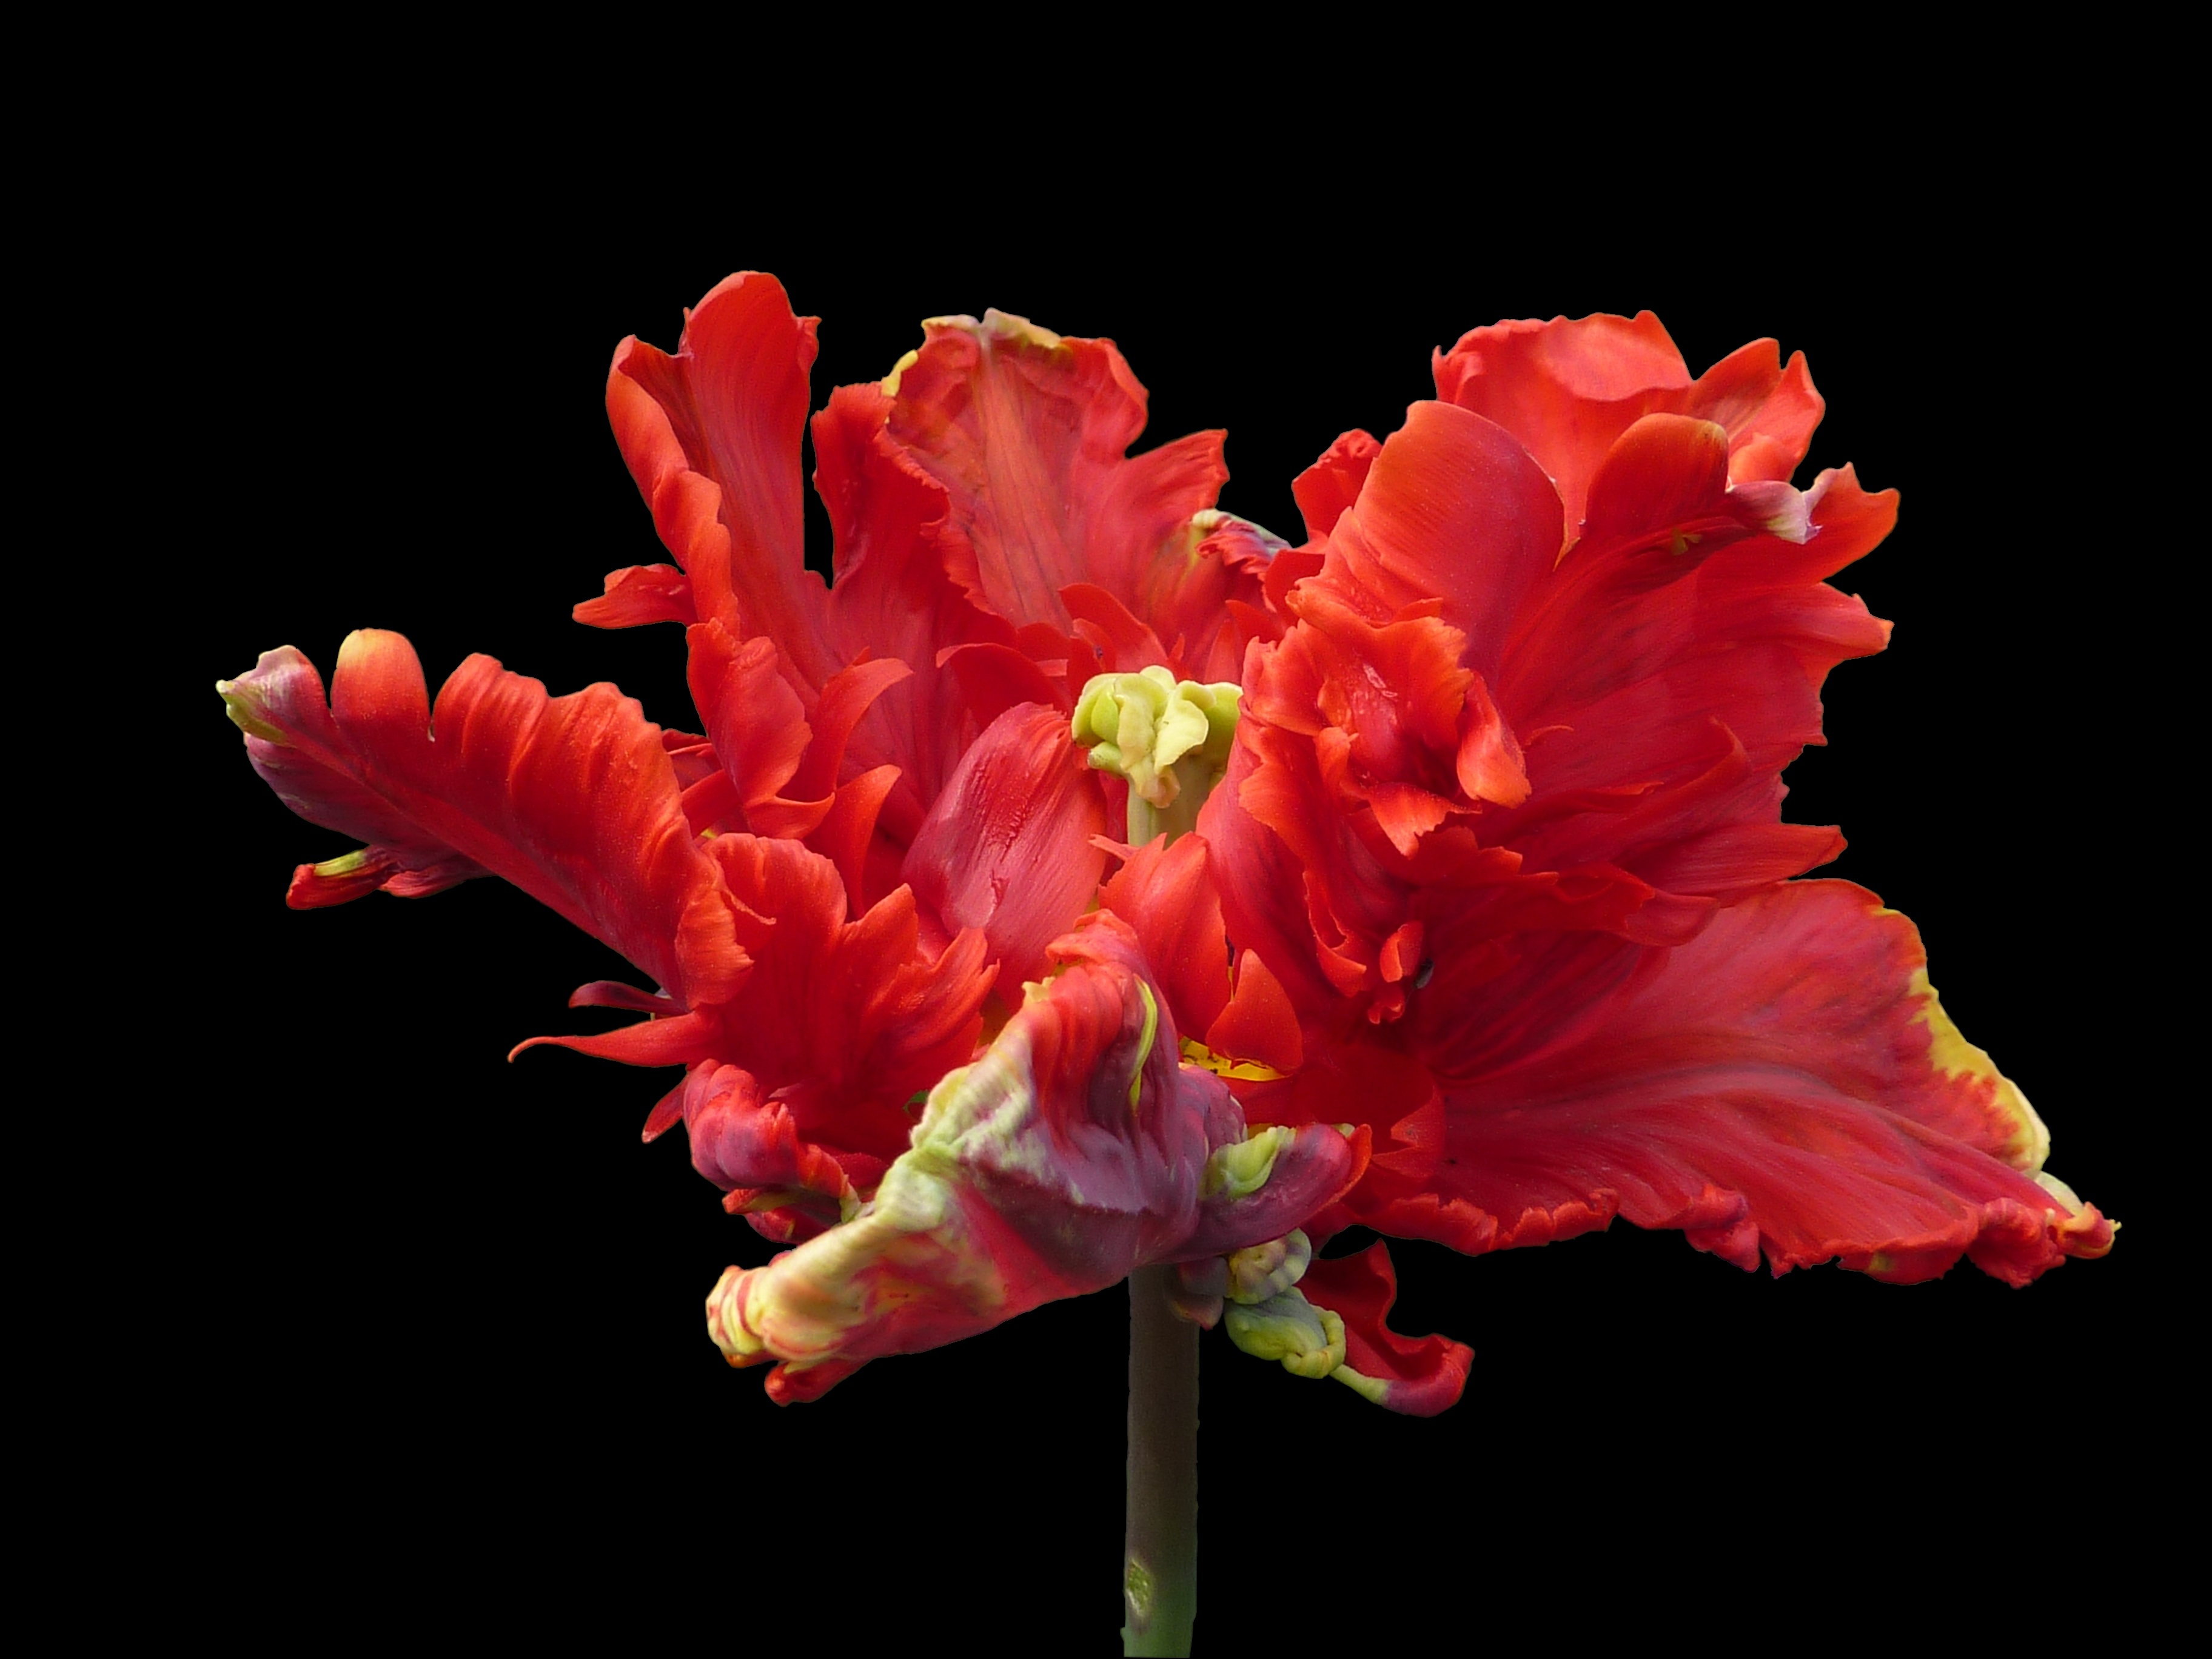
plant, flower, petal, red, flora, hibiscus, gladiolus, macro photography, rococo, flowering plant, parrot tulip, canna lily, land plant, amaryllis belladonna, canna family